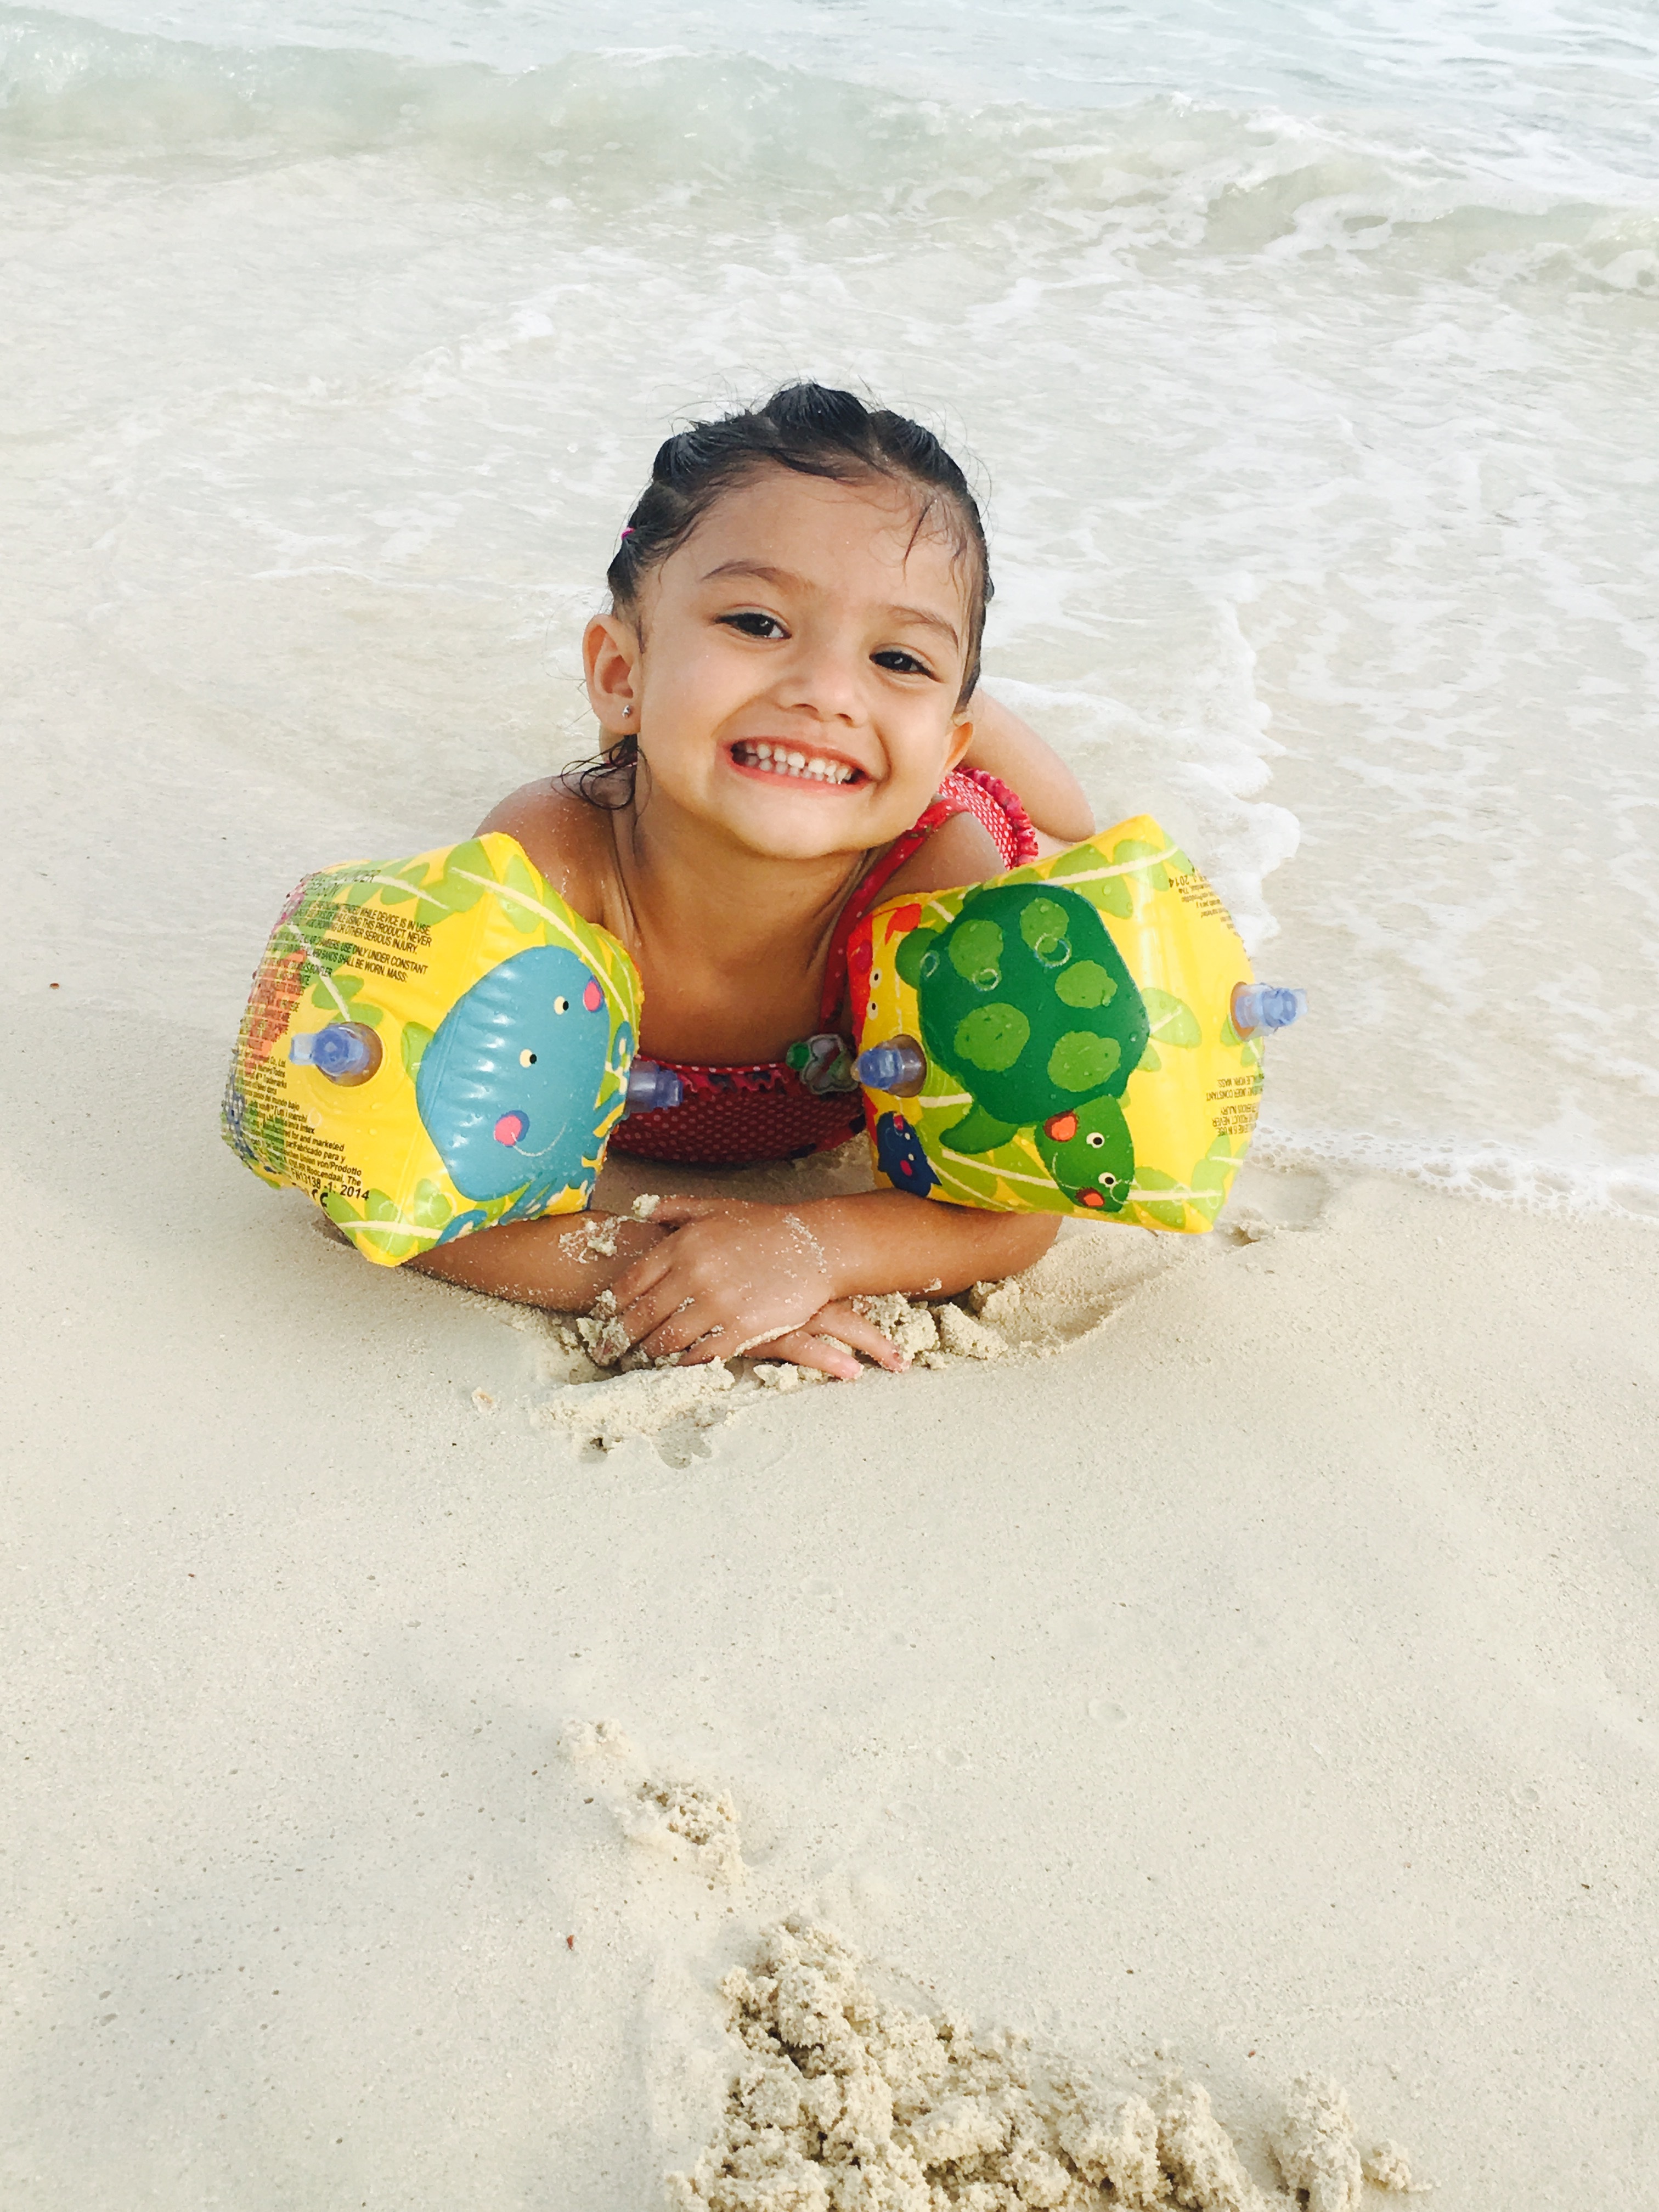
beach, sea, sand, person, girl, play, summer, vacation, sitting, child, smile, swimming, happy, infant, toddler, photograph, beauty, image, cancun, photo shoot, bebe, human positions